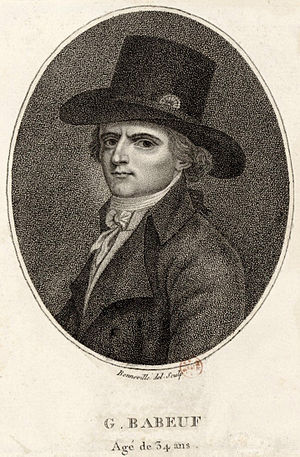
François-Noël Babeuf
François-Noël Babeuf, kendt som Gracchus Babeuf, var en fransk politisk agitator og journalist under den franske revolution. Han er senere beskrevet som socialist og kommunist, skønt disse ideologier ikke fandtes i hans samtid.